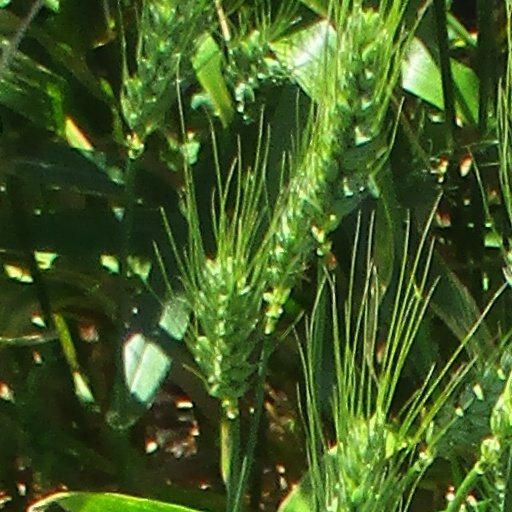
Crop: wheat